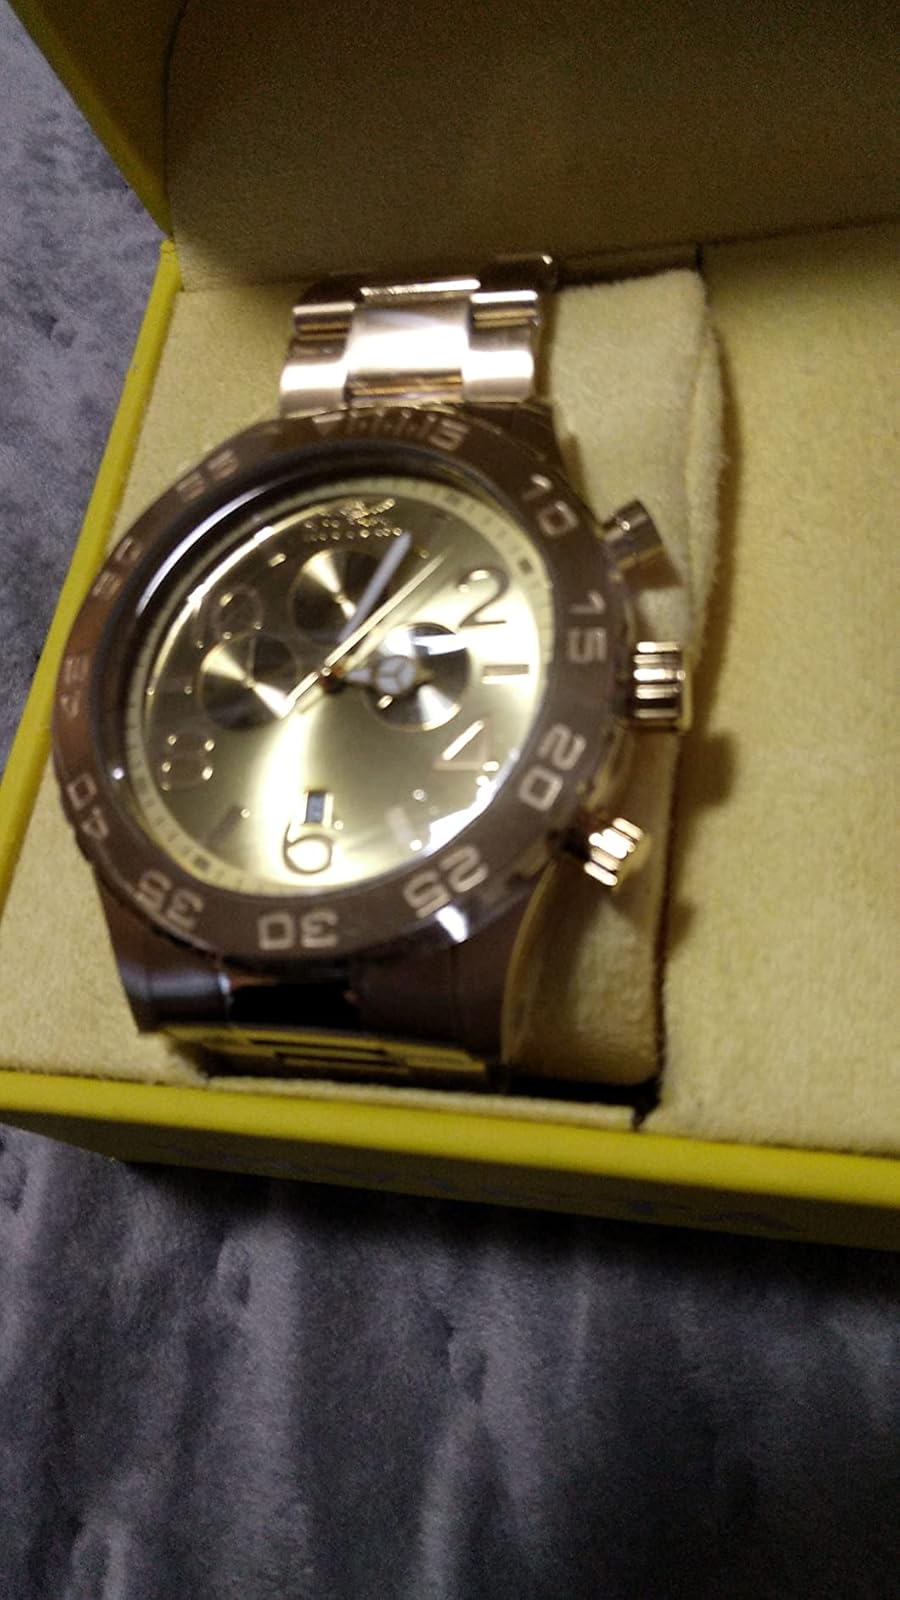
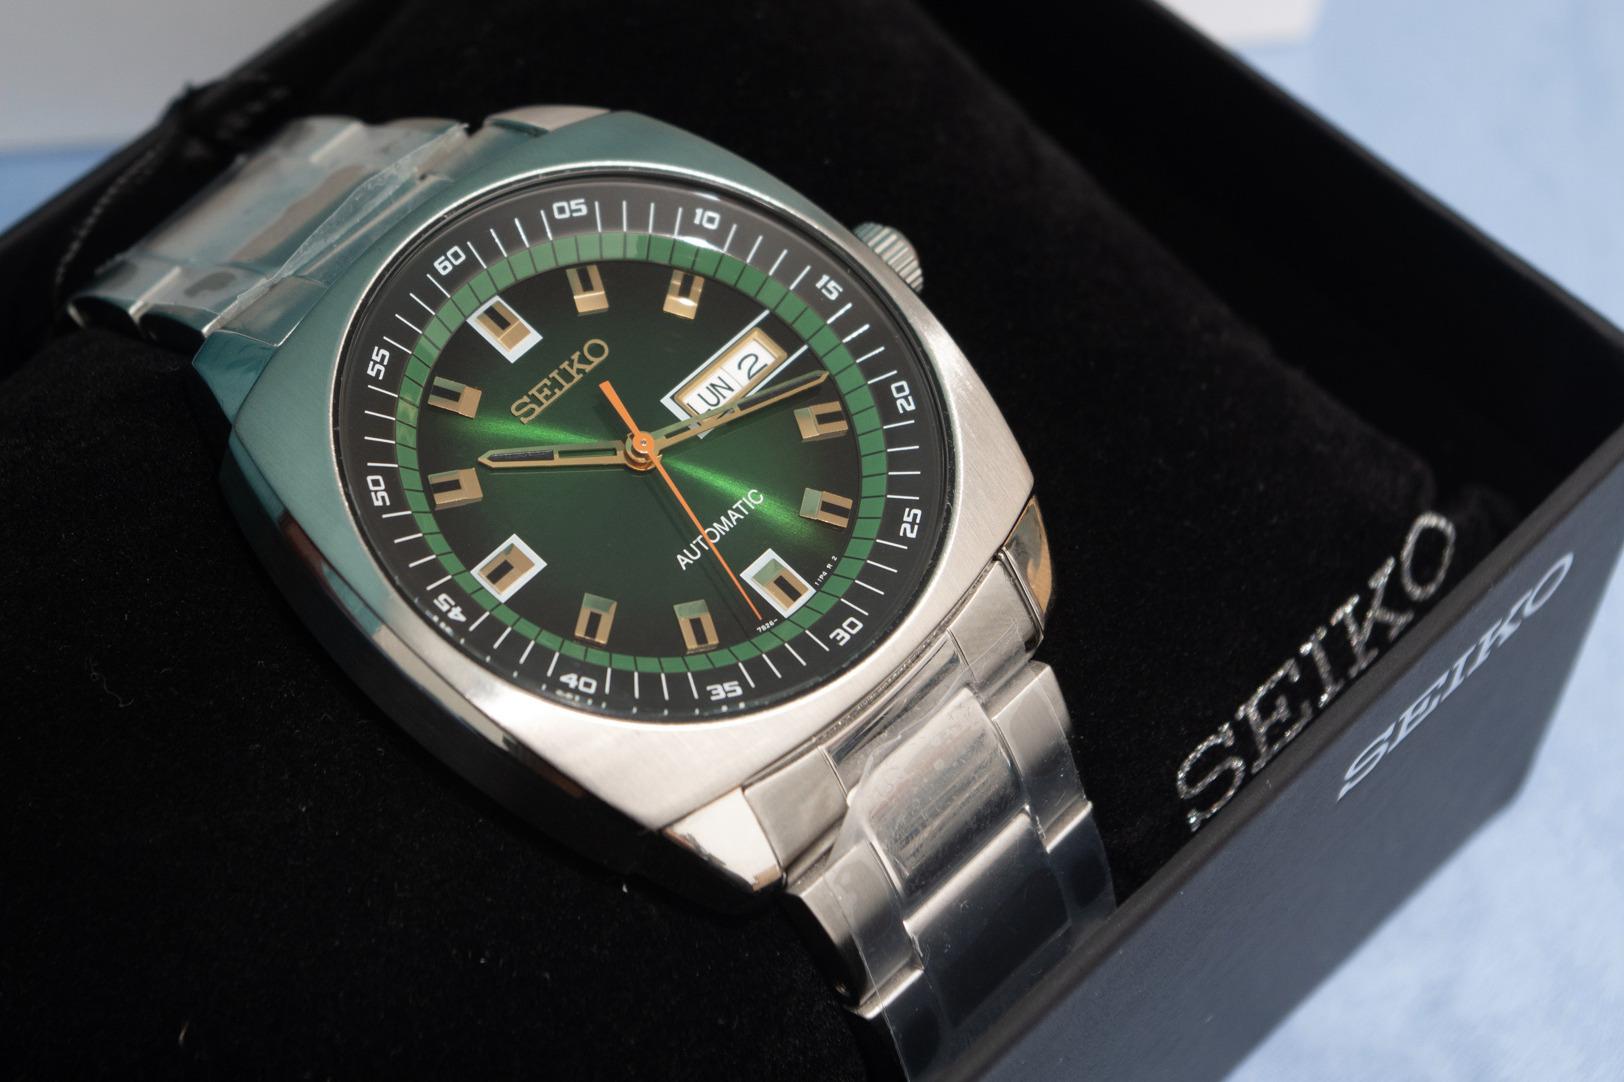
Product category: accessories_watch
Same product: no